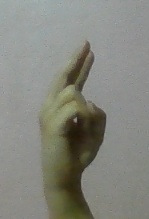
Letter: zay